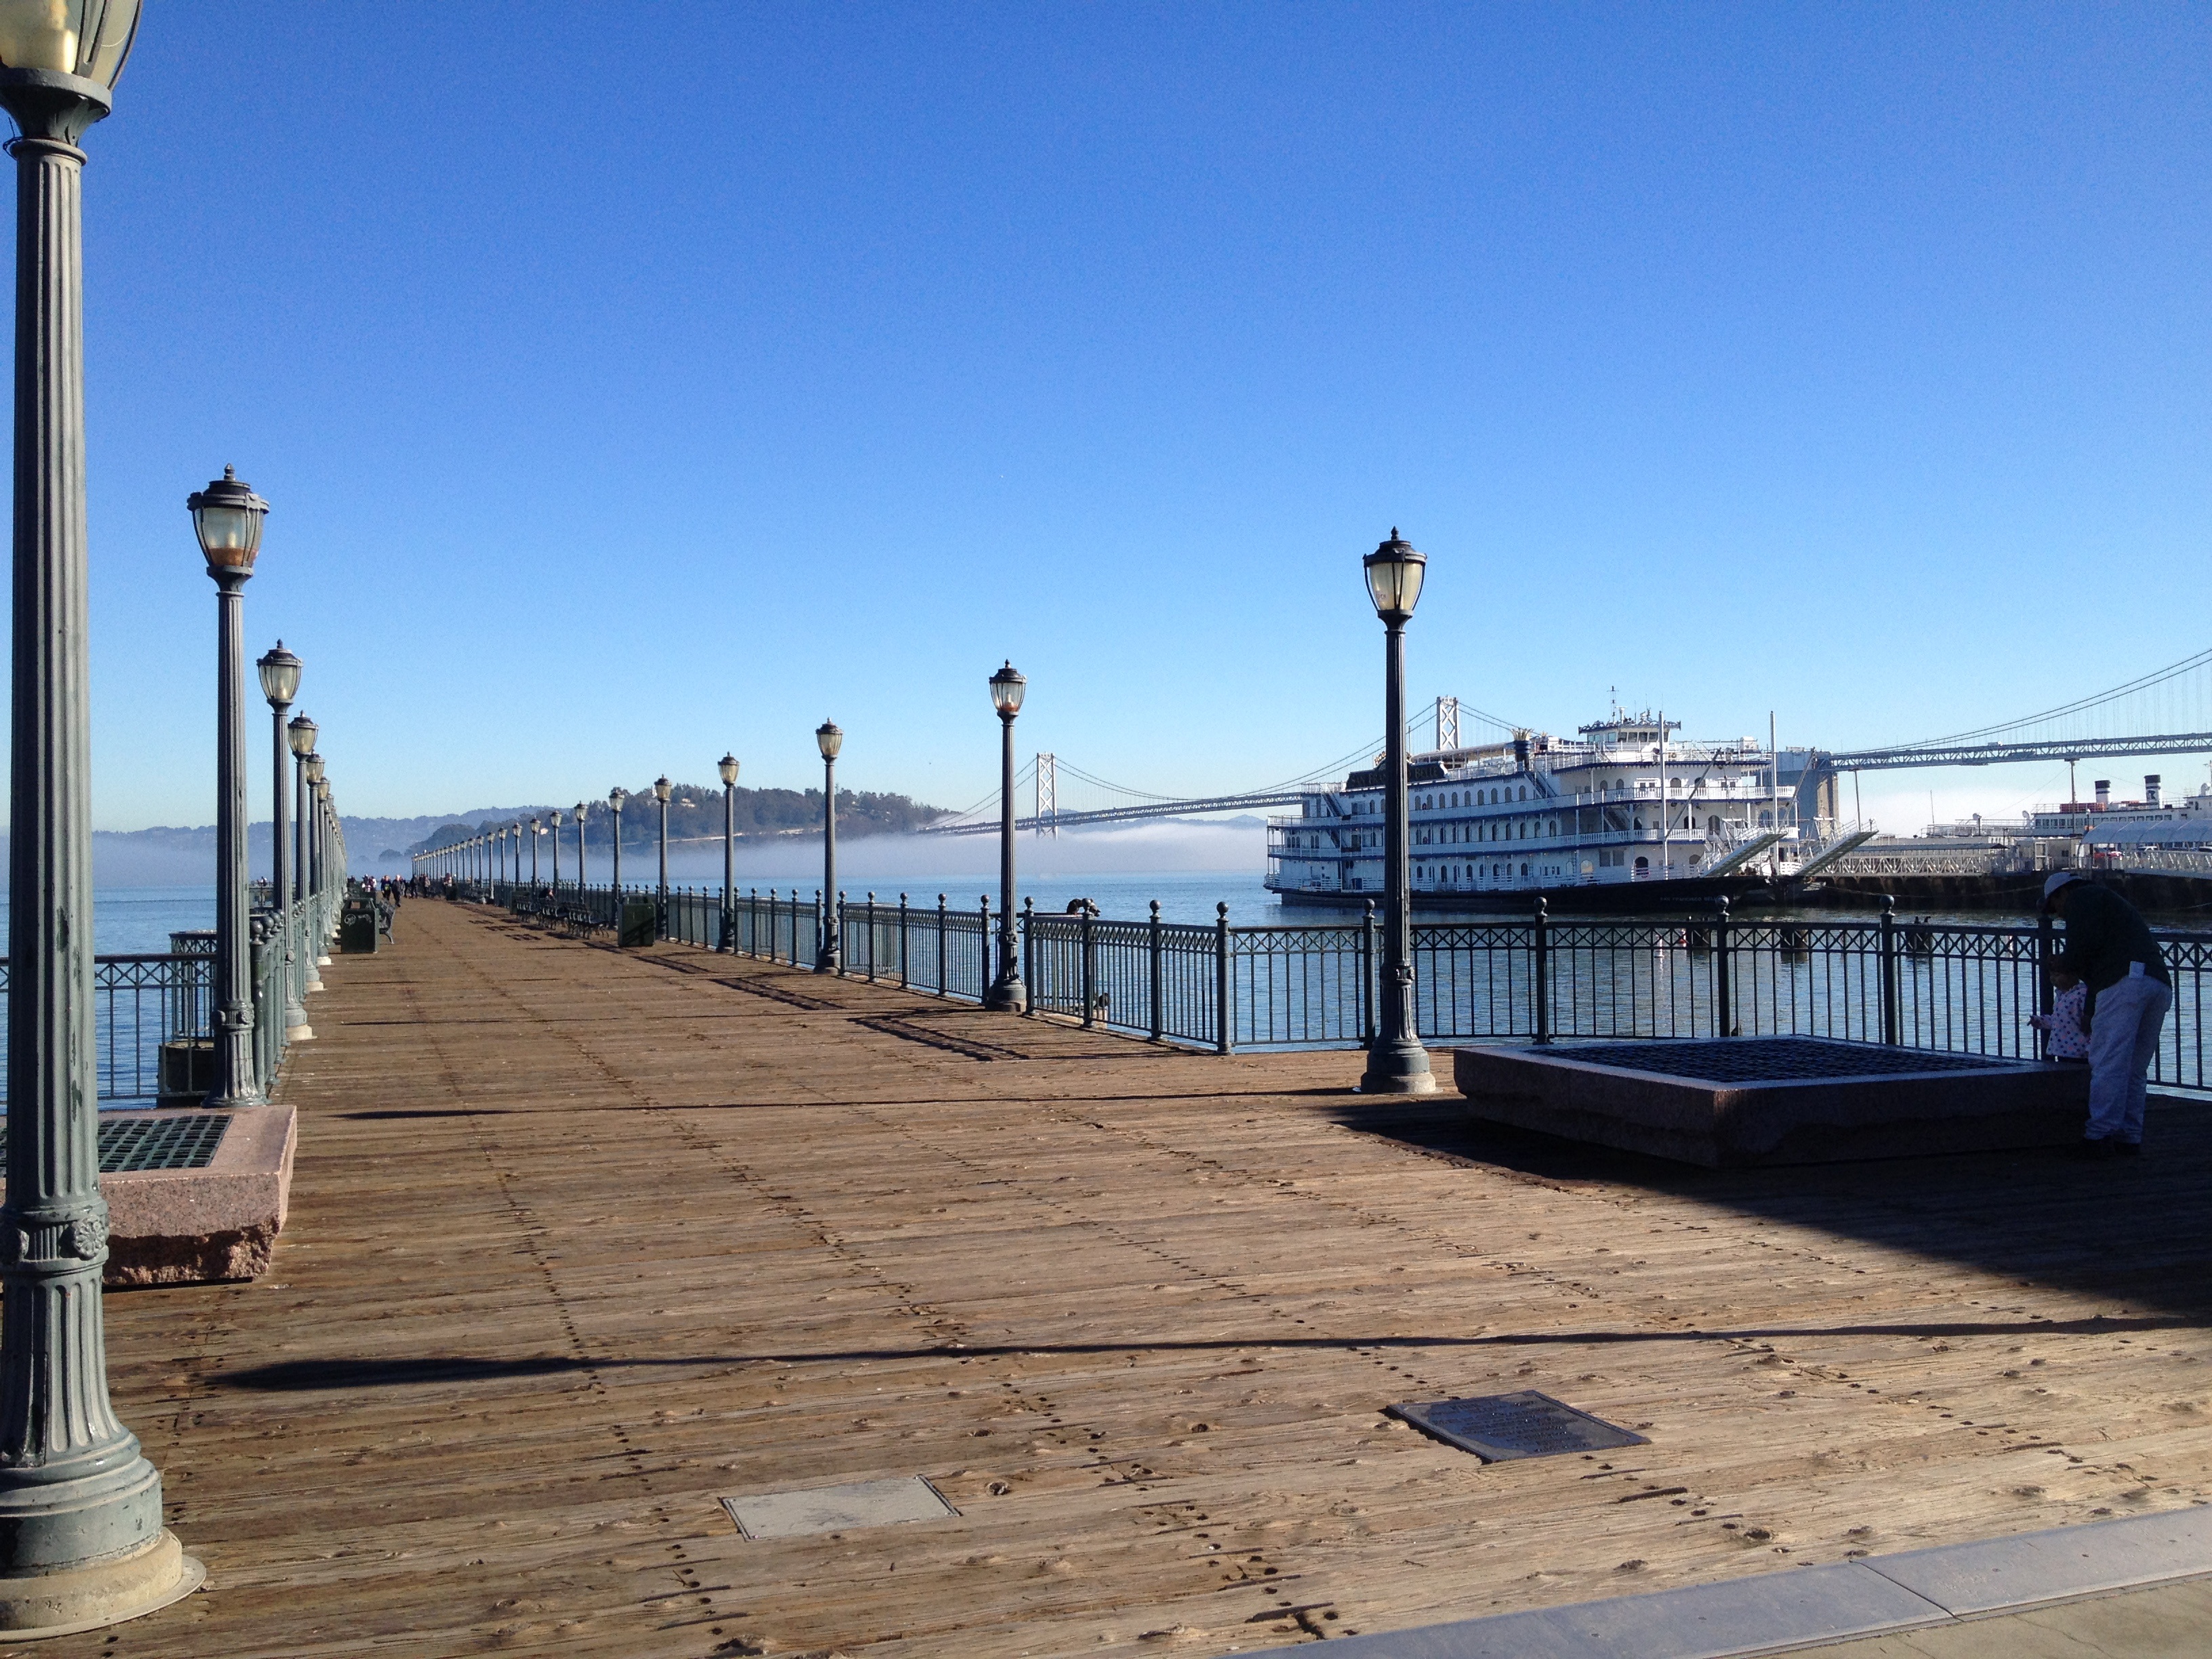
beach, landscape, sea, coast, water, dock, boardwalk, boat, bridge, pier, walkway, san francisco, california, peer